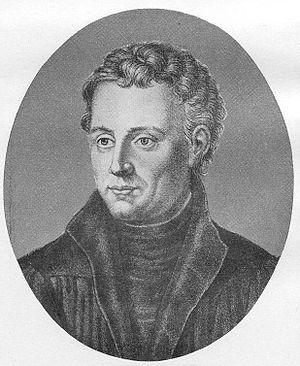
Johannes Reuchlin. Italiano: Johann Reuchlin.
Jean Reuchlin, en latin Johannes Reuchlin, hellénisé en Καπνίον, est un philosophe et théologien allemand né le 29 janvier 1455 à Pforzheim et mort le 30 juin 1522 à Stuttgart. Convaincu, contre l'opinion commune de ses contemporains, que l'hébreu, langue de la Bible, avait une valeur spirituelle, notamment par le biais de la kabbale, il fut le premier hébraïste allemand non-juif.